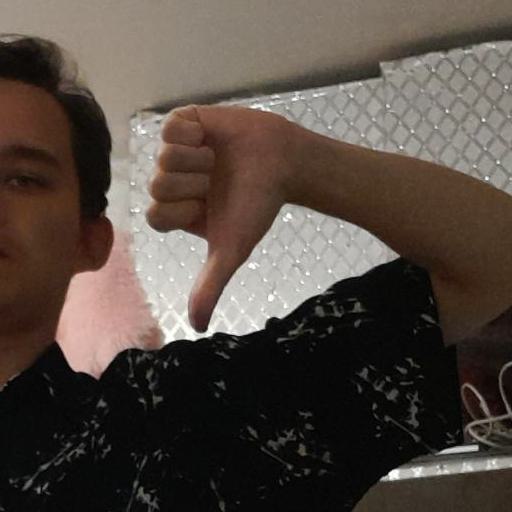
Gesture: dislike